Franz Strasser

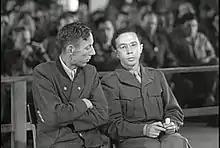
Strasser (left) listens to his court-appointed interpreter, U.S. Sergeant Sessler (right), during his trial

Franz Xaver Strasser (10 September 1899 – 10 December 1945) was an Austrian Nazi Party "Kreisleiter" (district leader) and war criminal. Strasser was the first war criminal to be judged at the Dachau trials.